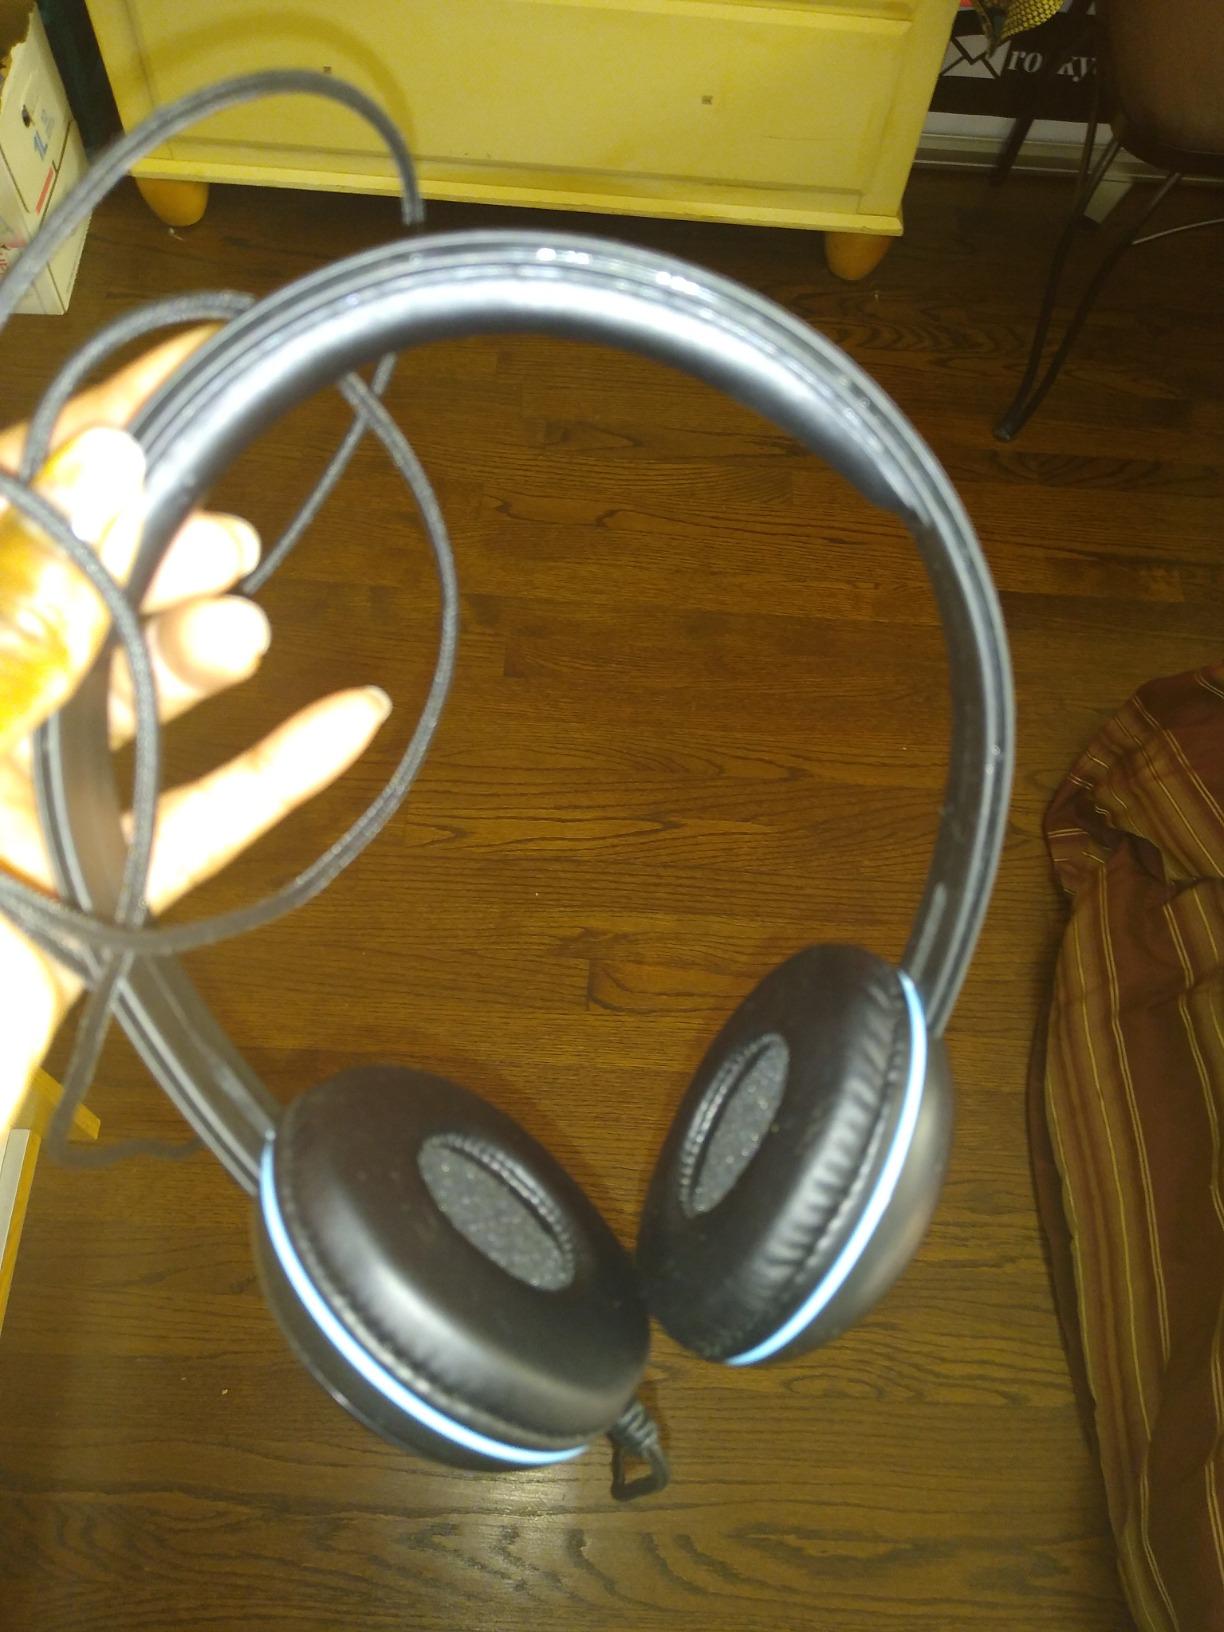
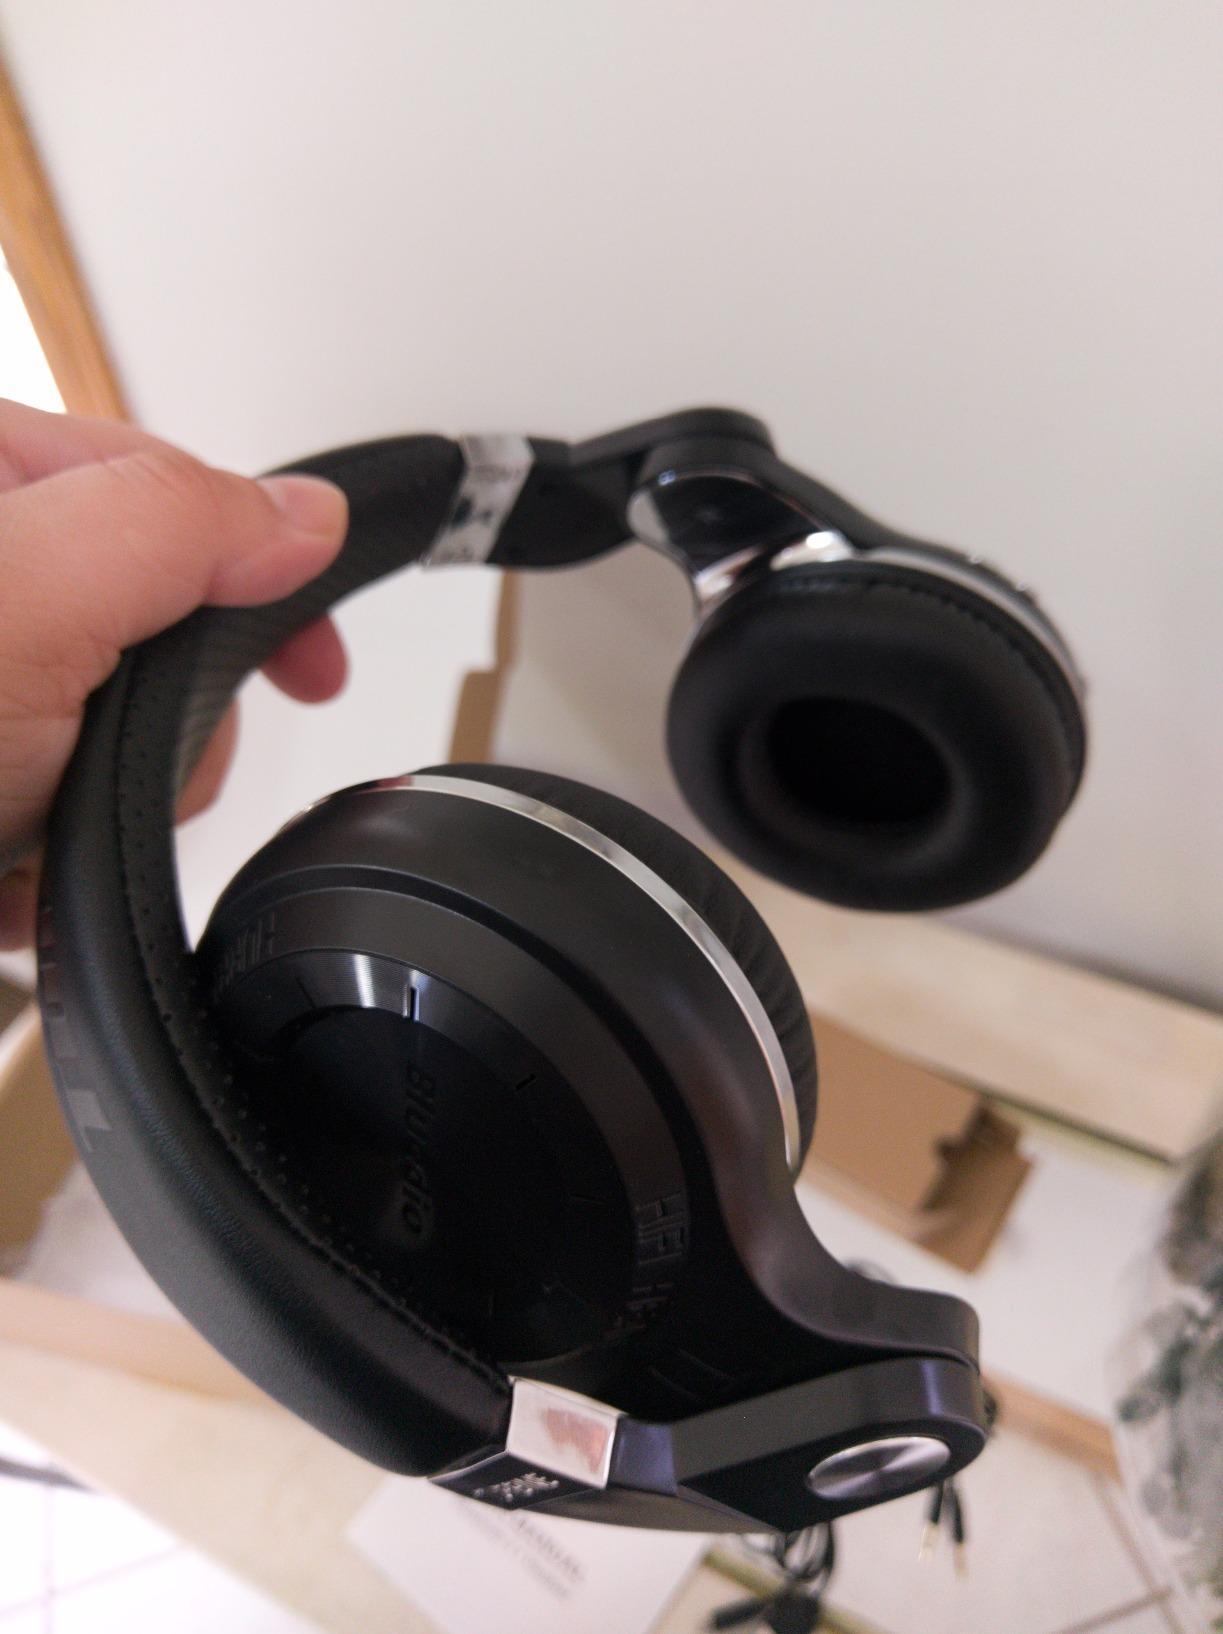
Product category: headphones
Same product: no